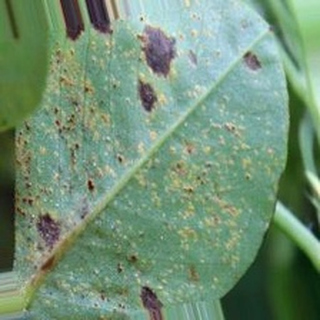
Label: groundnut_rust